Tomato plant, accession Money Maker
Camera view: horizontal (90 deg, fisheye); turntable rotation: 180 degrees
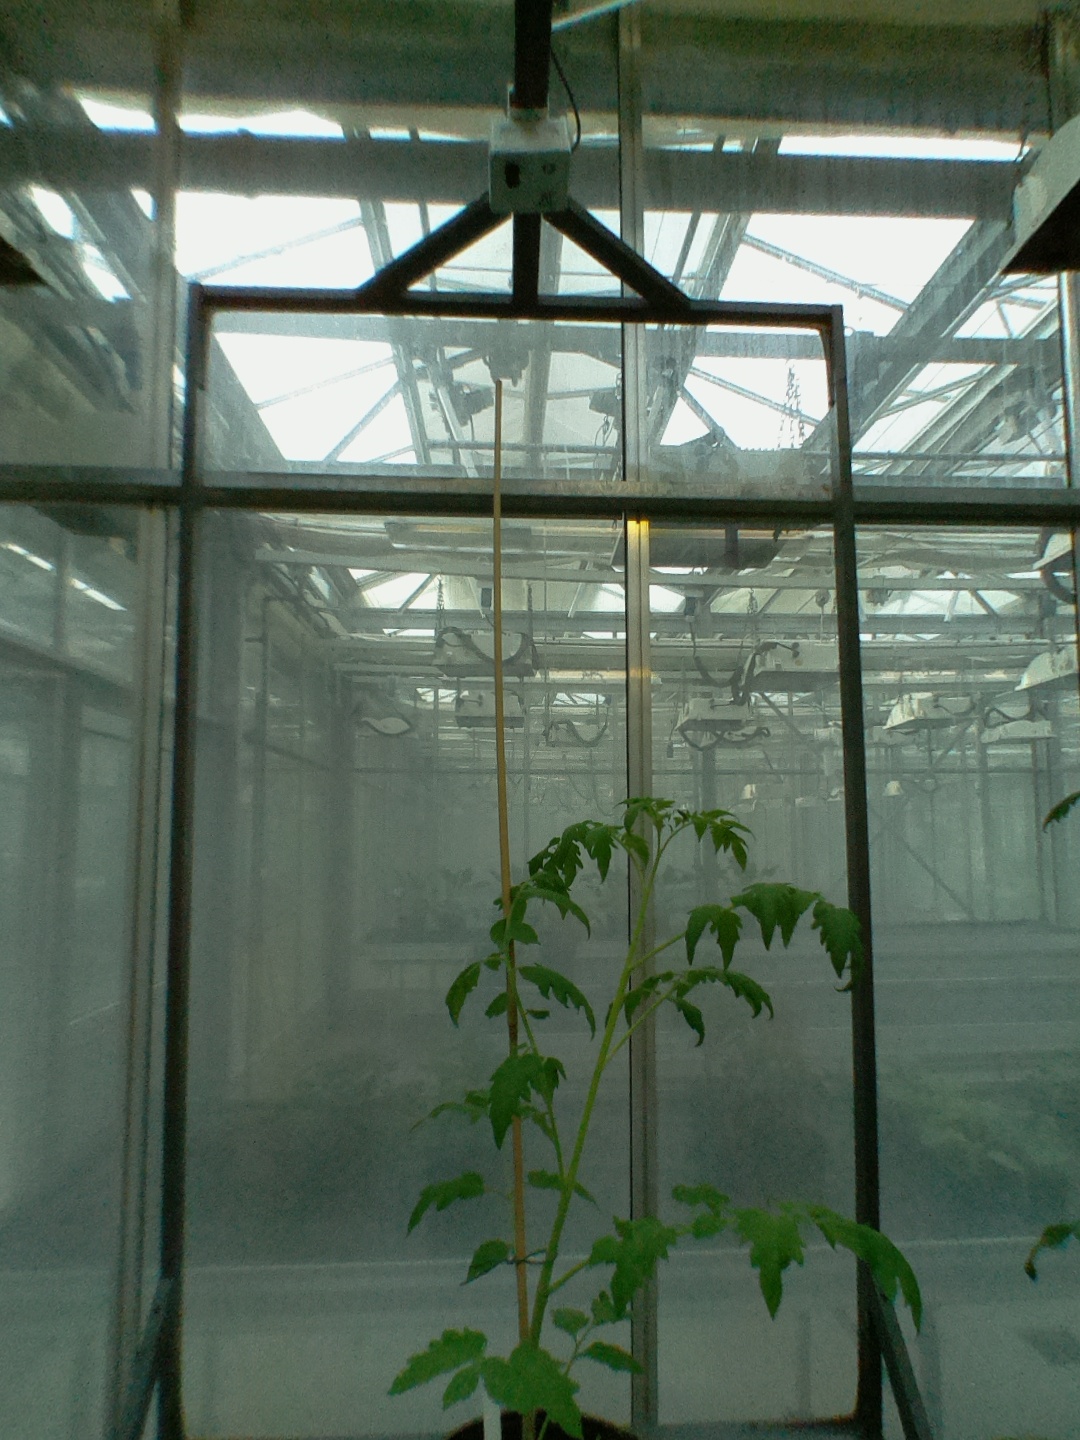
BBCH growth stage 14: 8 of true leaves visible